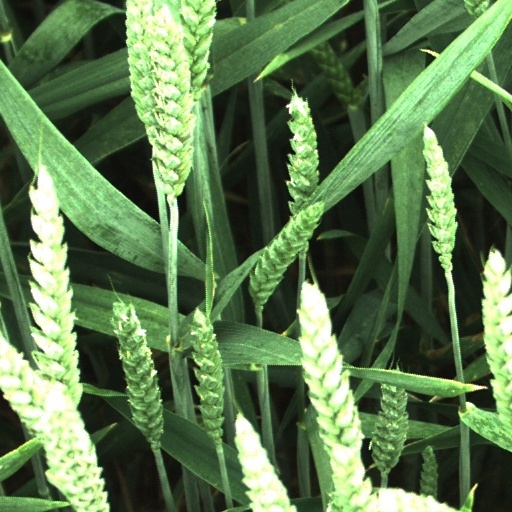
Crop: wheat